Archive (non-profit publishing organisation)

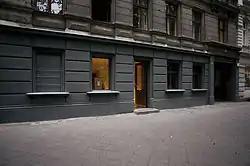

Its activities are focused on the publishing field and experimentation with editorial formats and concepts.